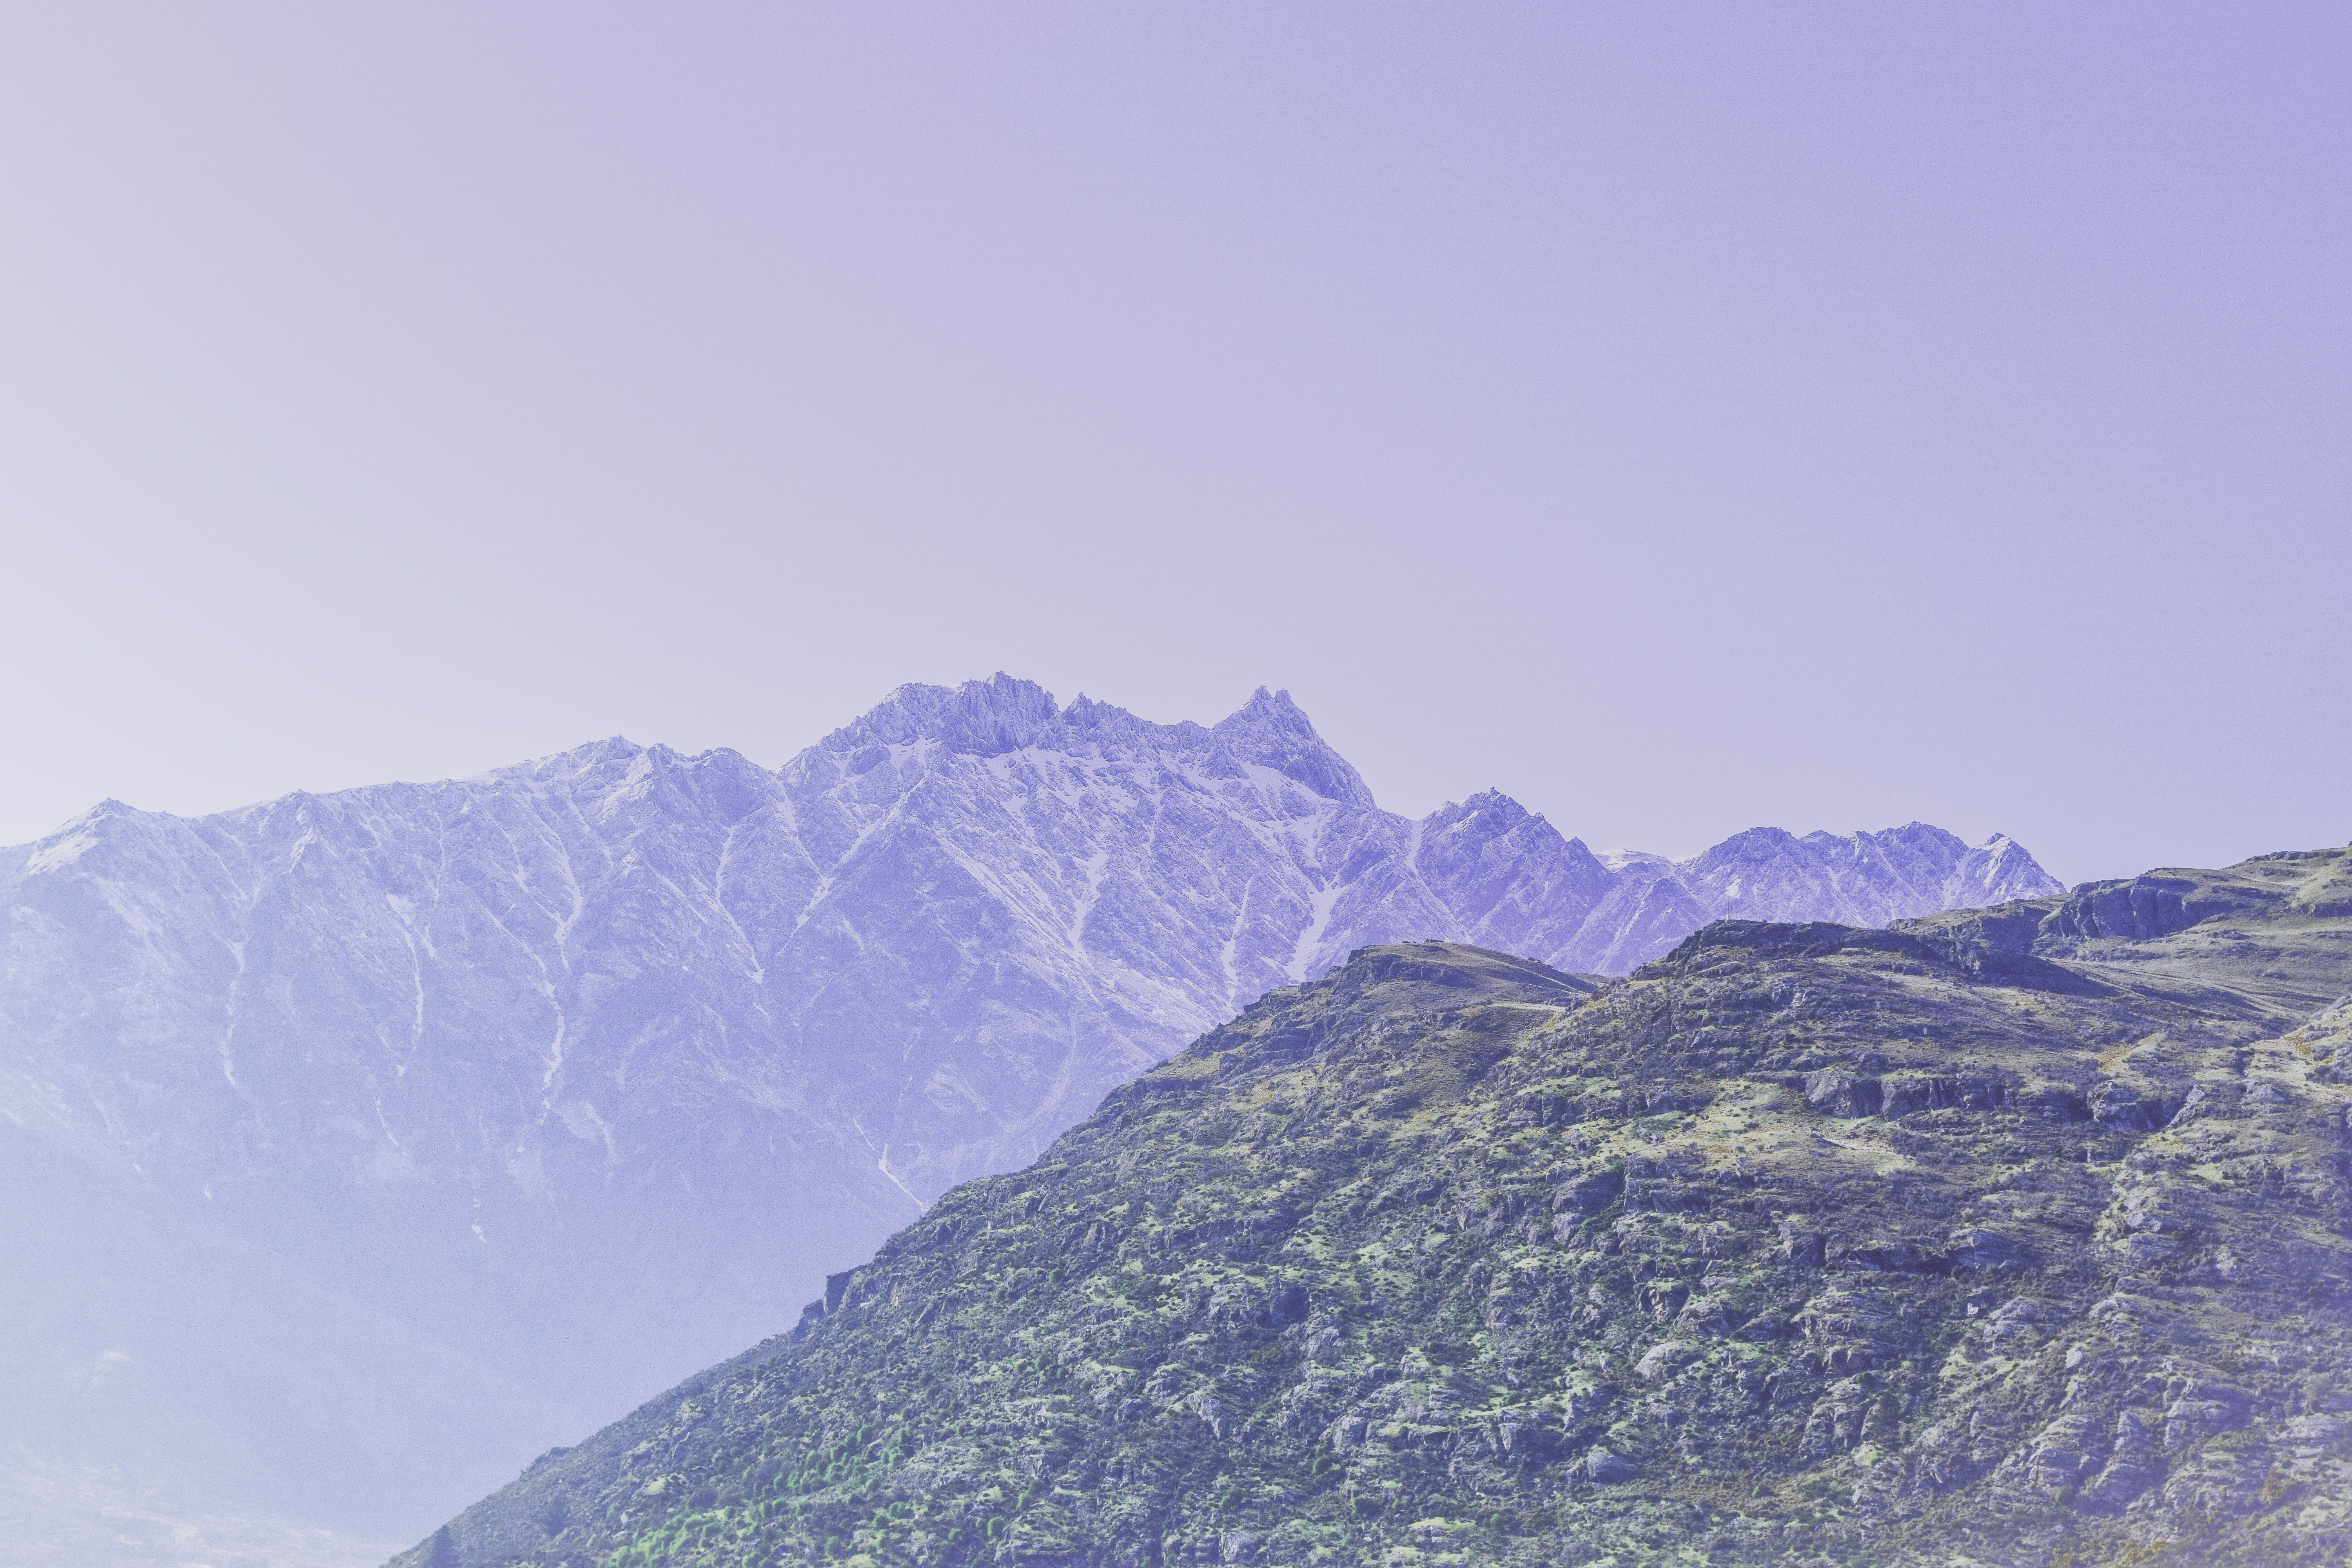
landscape, nature, outdoor, wilderness, mountain, snow, cloud, sky, hill, purple, mountain range, photo, range, environment, scenic, scenery, haze, rocky, mountain top, ridge, summit, mountains, alps, new zealand, plateau, peaks, fell, top, slopes, untouched, landform, geographical feature, atmospheric phenomenon, mountainous landforms